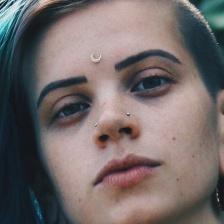
Label: faces